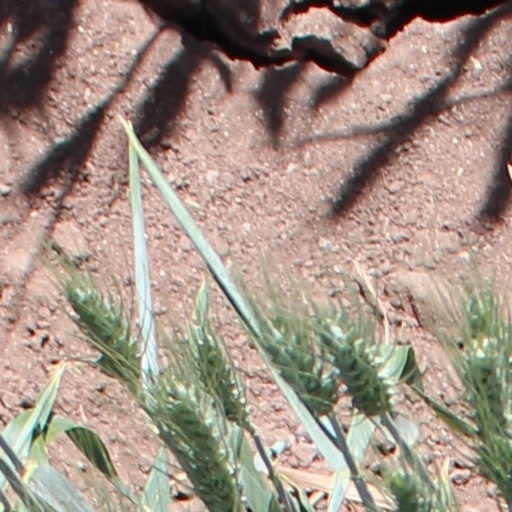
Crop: wheat